Bass Ackwards

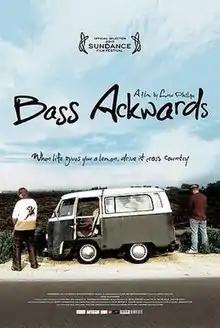

Bass Ackwards is a film written, starring and directed by Linas Phillips and also starring Davie-Blue, Jim Fletcher and Paul Lazar.